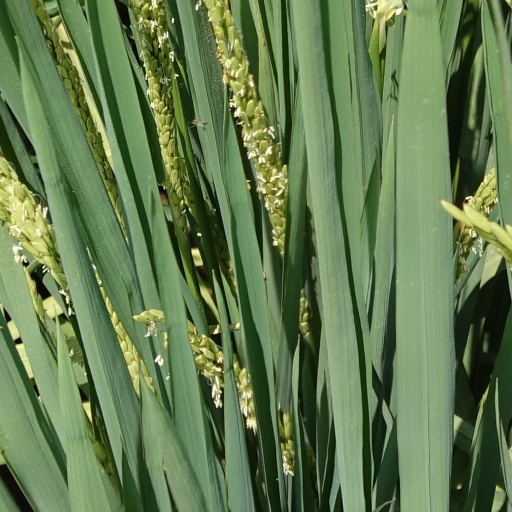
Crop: rice